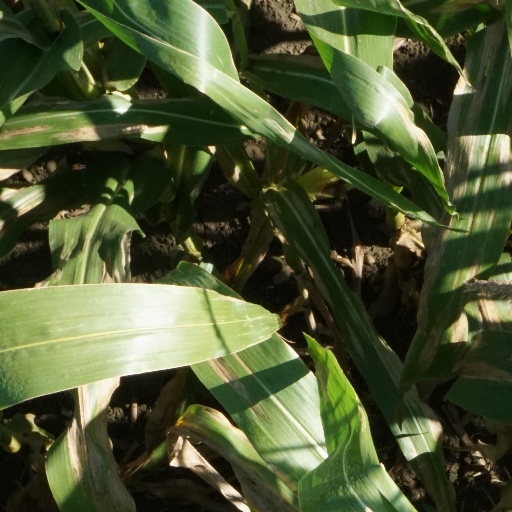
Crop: maize; corn